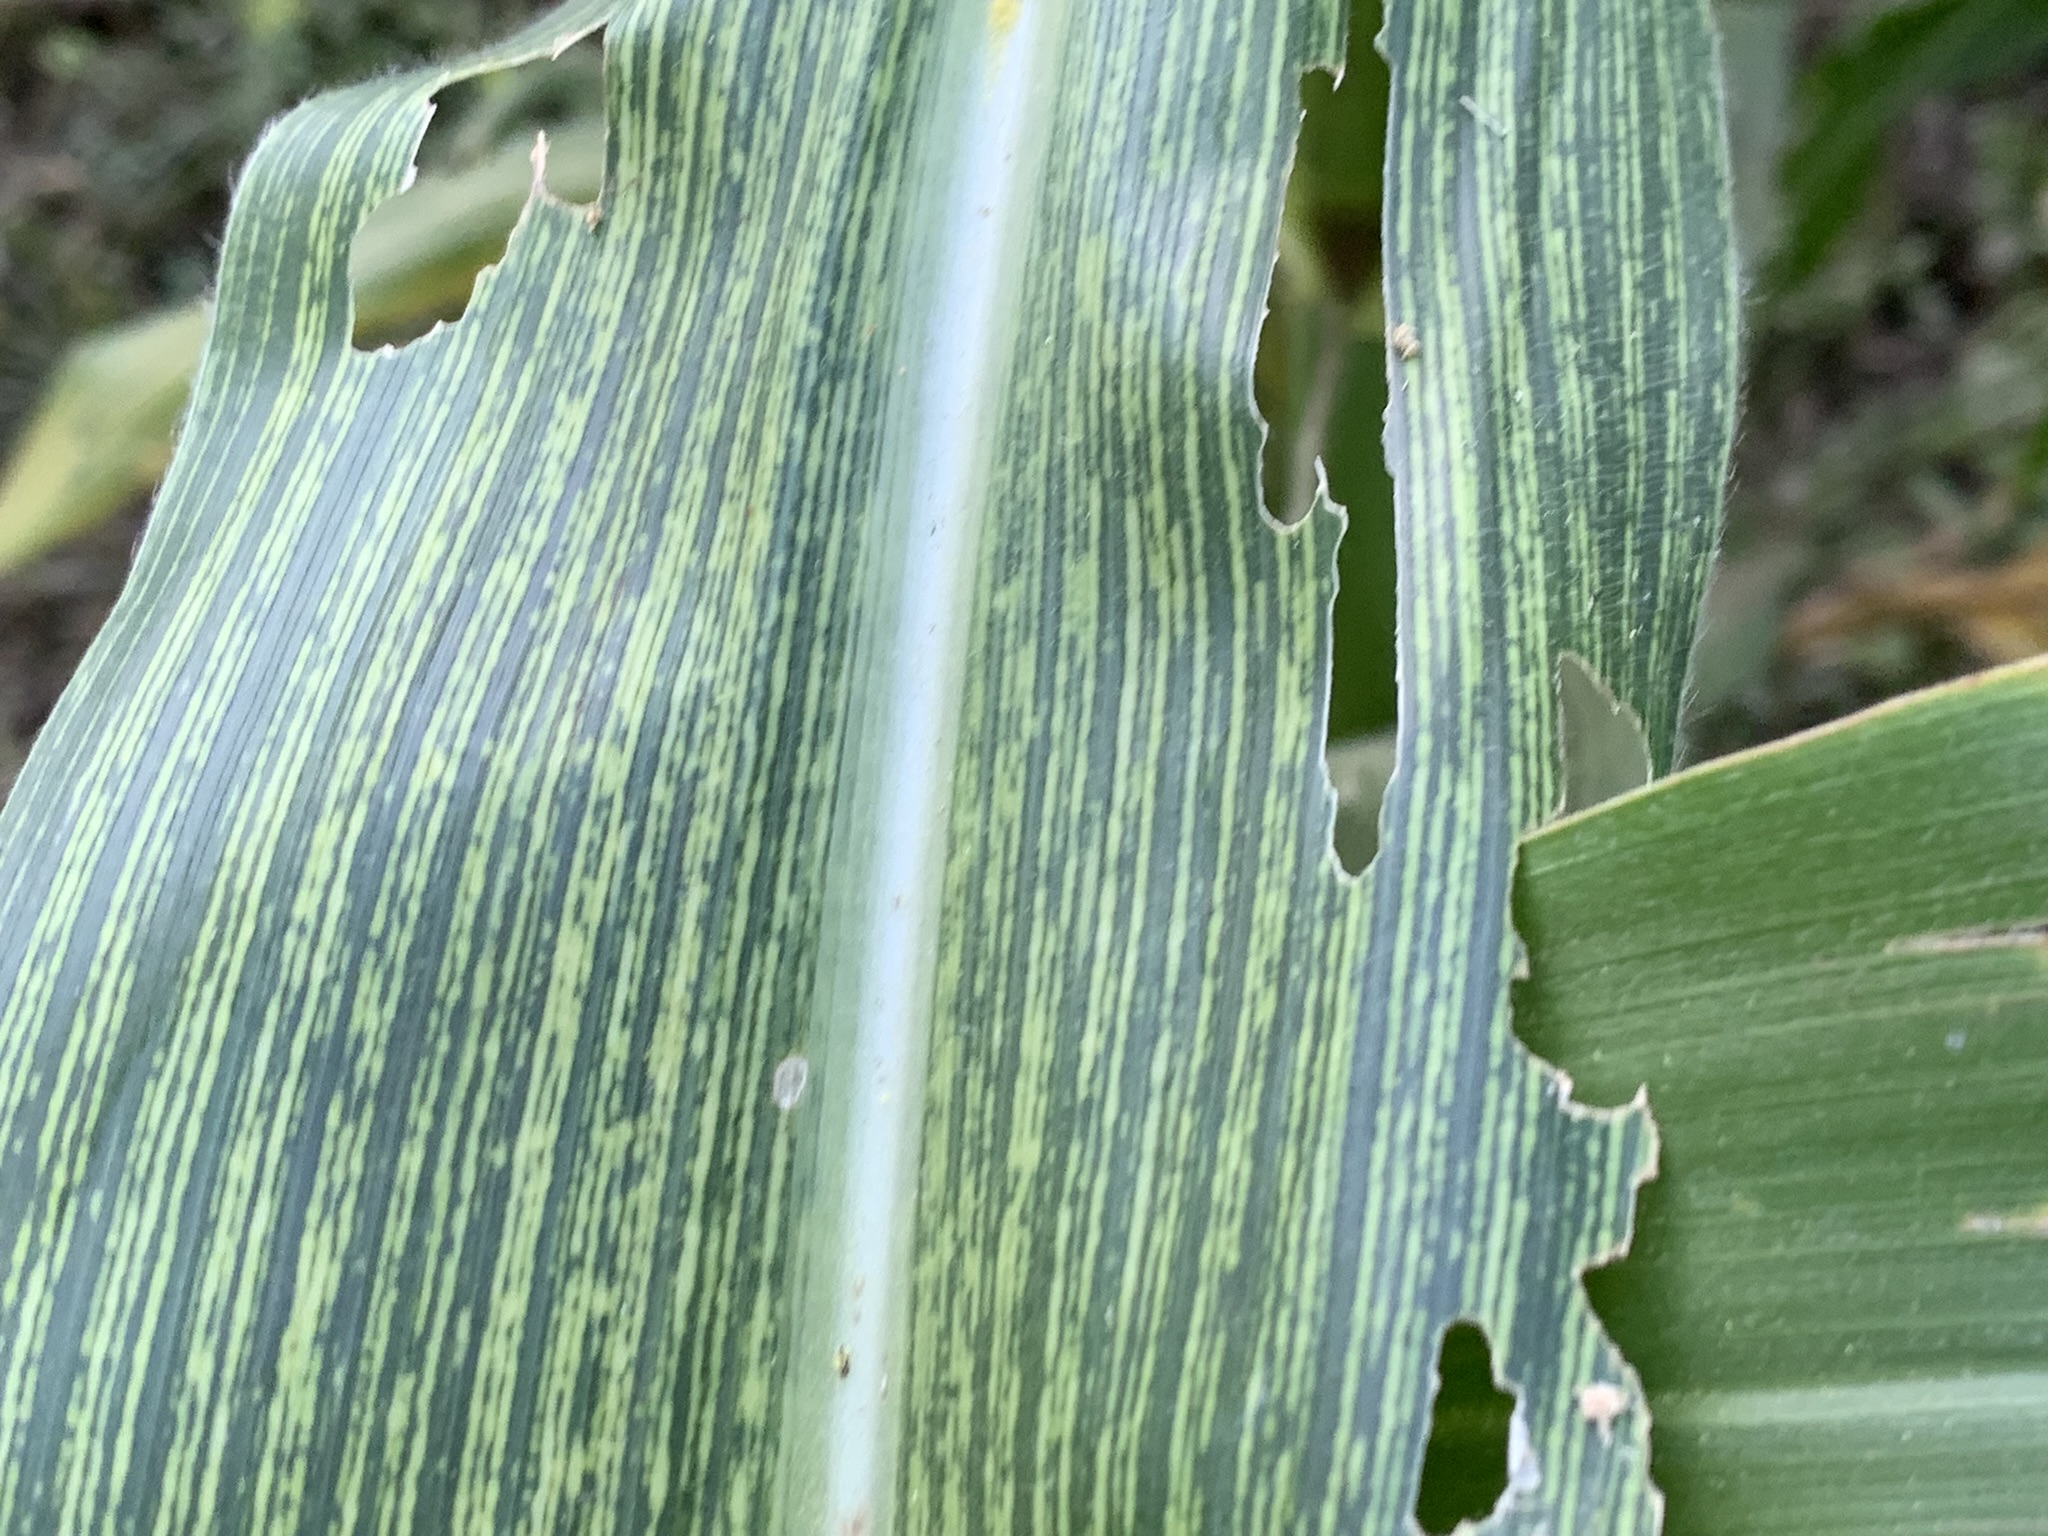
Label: MSV